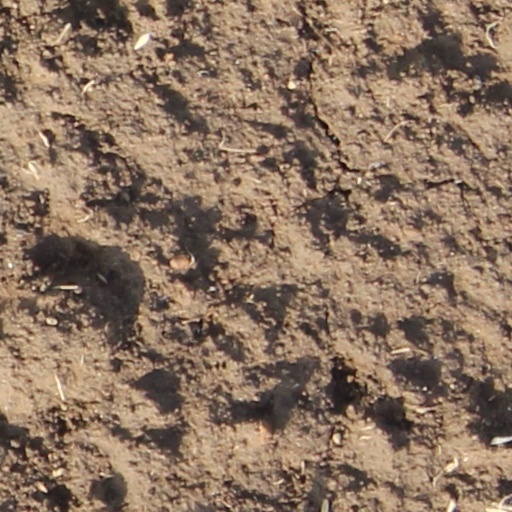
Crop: wheat